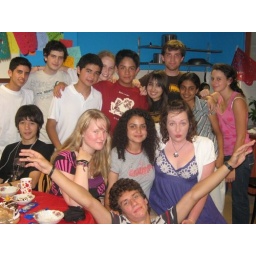
We threw Jorge a birthday party in the kitchen with cake and music. It was a complete surprise!